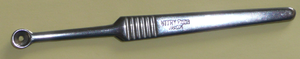
Le tire-comédons ou tire-comédon est un outil servant à l'extraction mécanique des comédons.